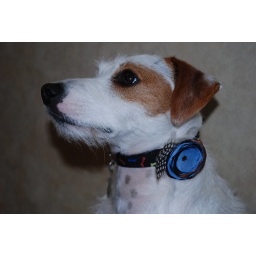
Crosby in brown and blue